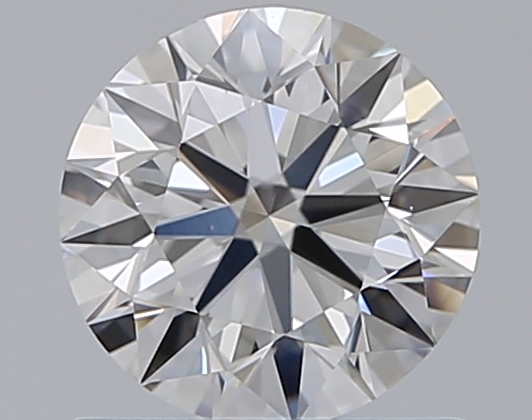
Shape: round
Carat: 0.75
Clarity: VVS2
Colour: F
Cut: EX
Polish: EX
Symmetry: EX
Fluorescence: N
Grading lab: GIA
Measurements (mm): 5.77 x 5.81 x 3.61